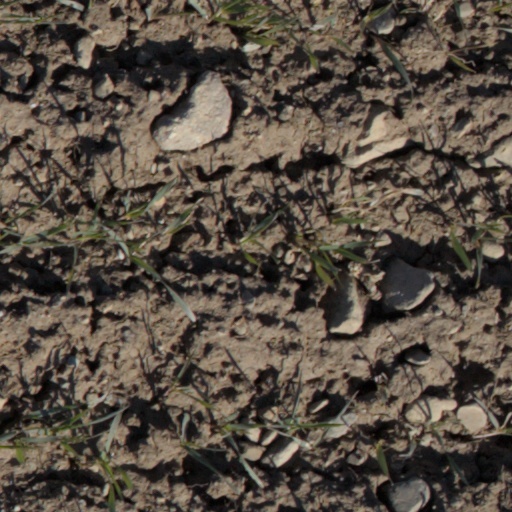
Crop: wheat